Reece James

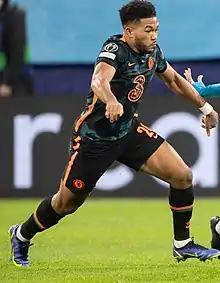
James playing for Chelsea in 2021

In January 2021, James was subject to racist abuse online. In March, he deleted his Instagram account in response to the abuse he received. On 29 May, James won his first-ever Champions League as Chelsea won 1–0 against Manchester City in the final in Porto.